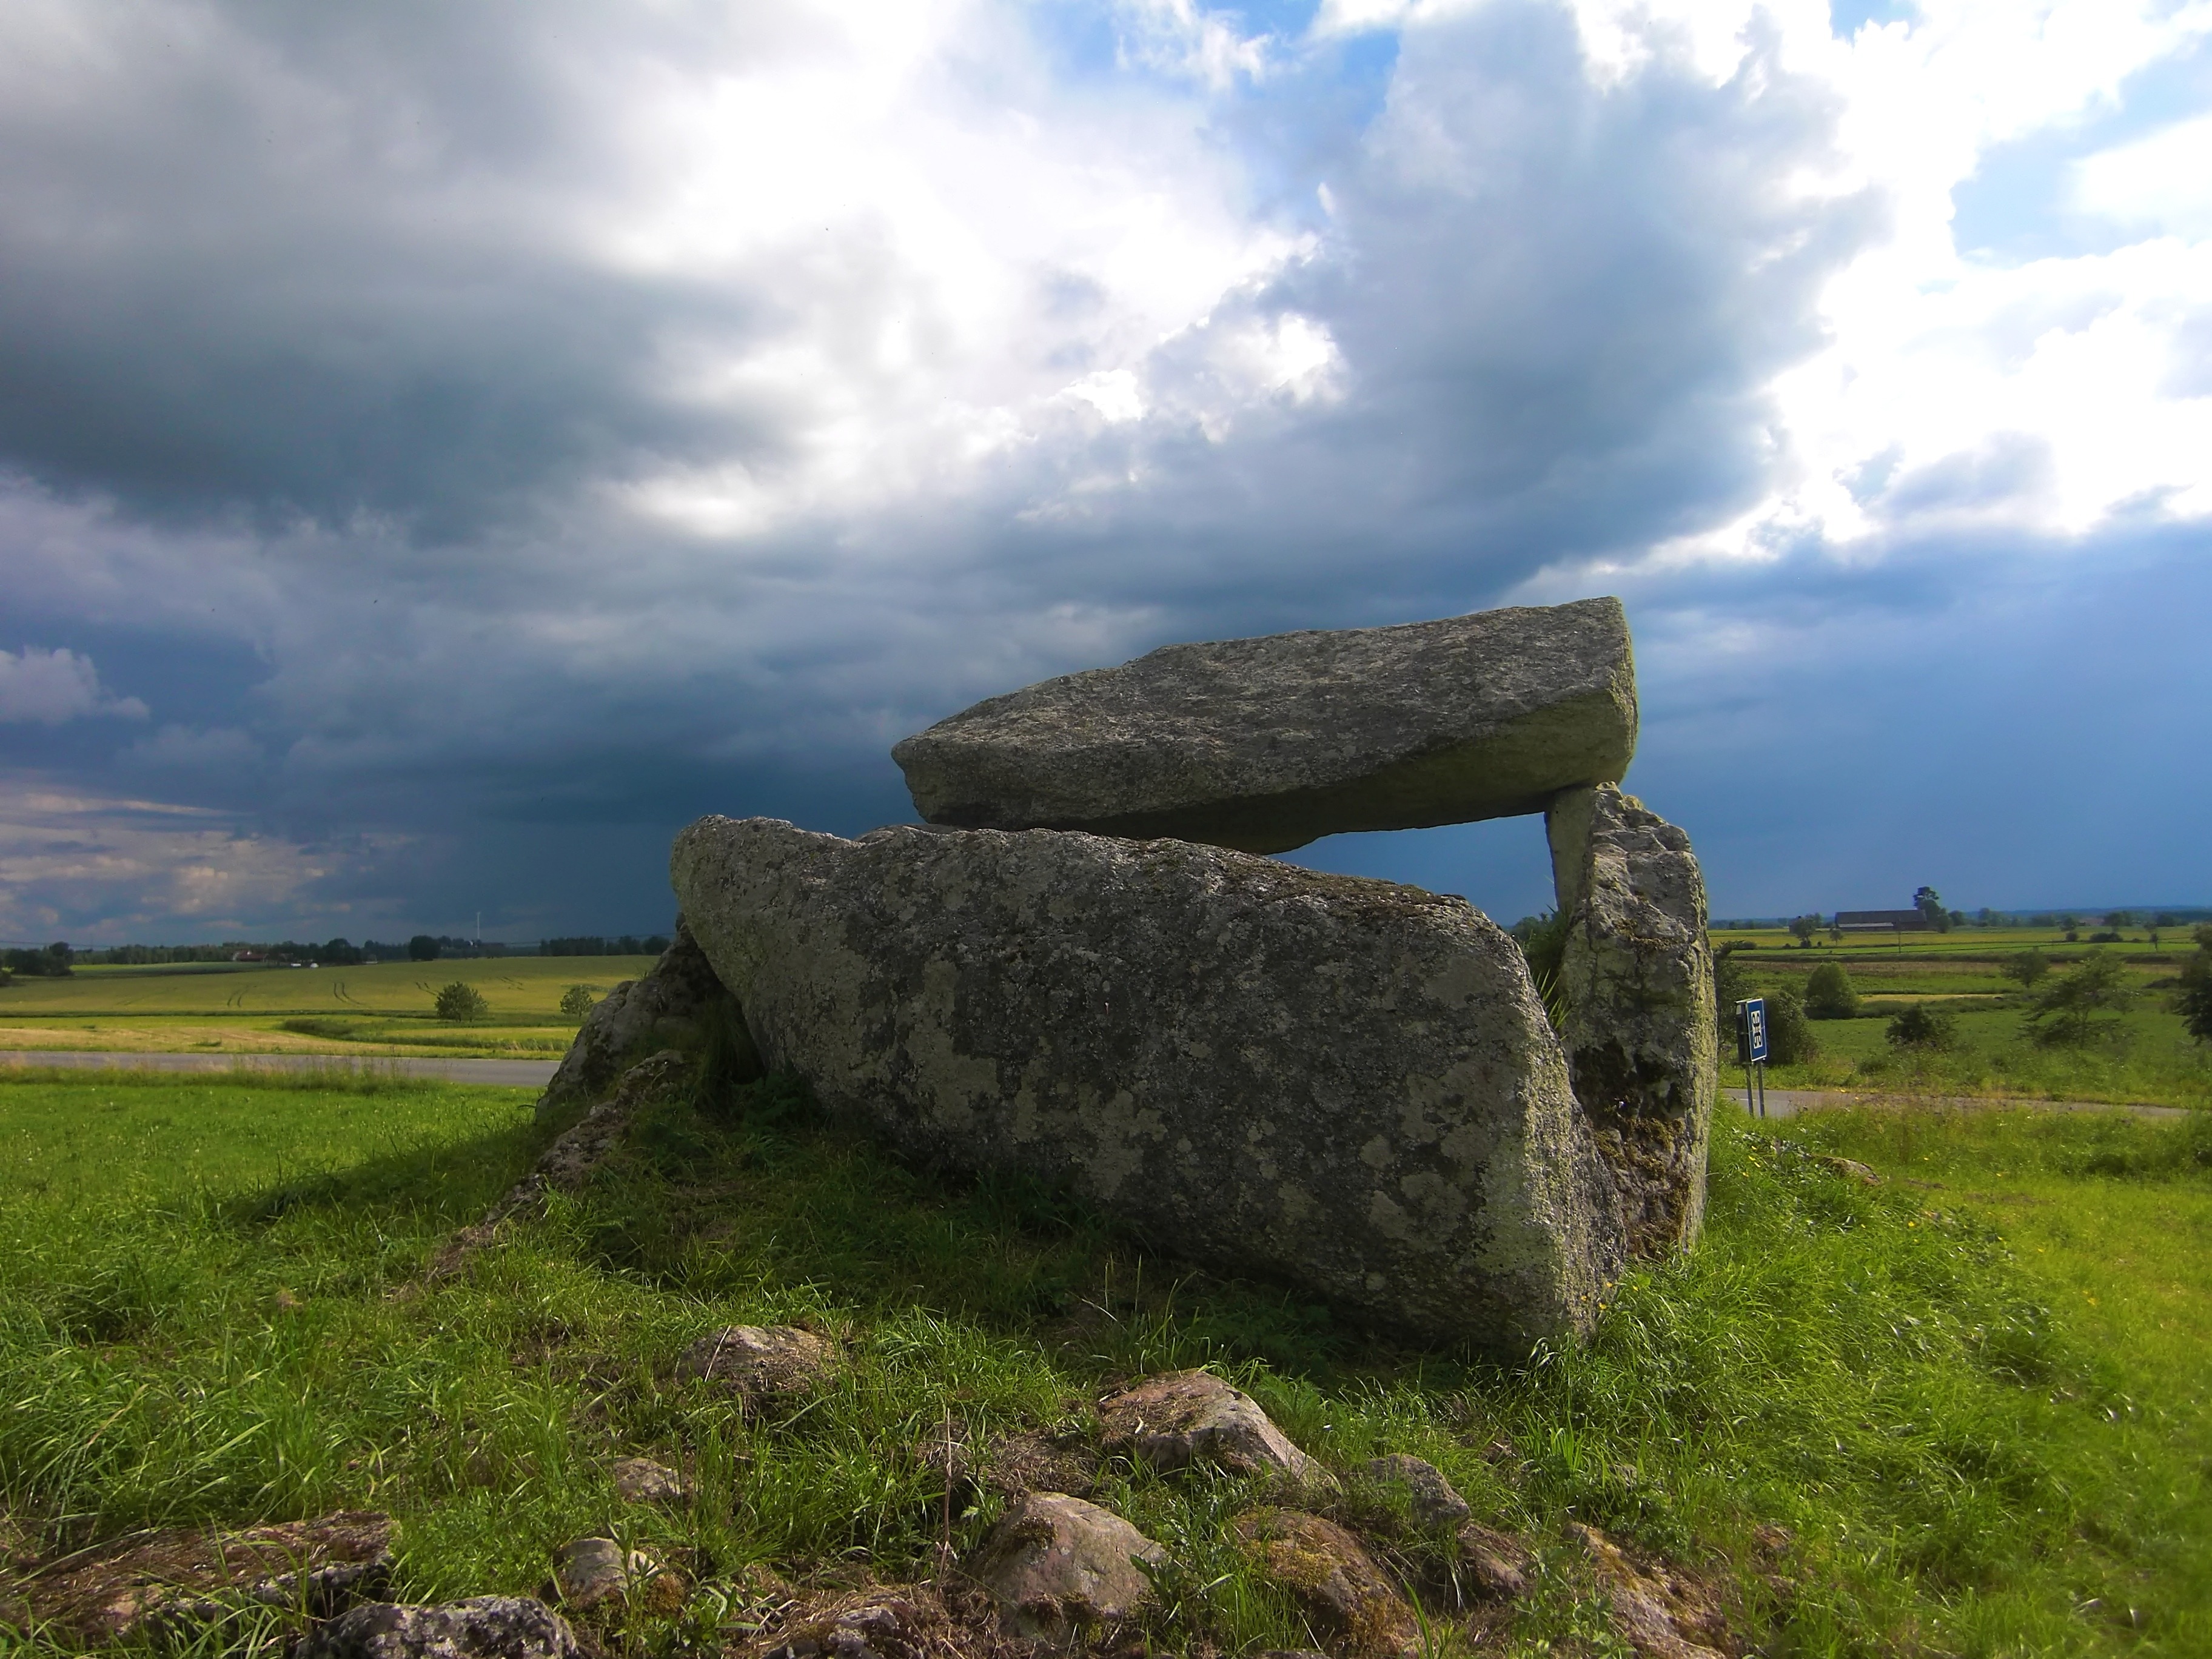
landscape, sea, coast, grass, rock, mountain, sky, hill, cliff, scenic, historic, terrain, stones, hdr, clouds, ruins, sweden, plateau, history, historical, rural area, megalith, sites, neolithic grave